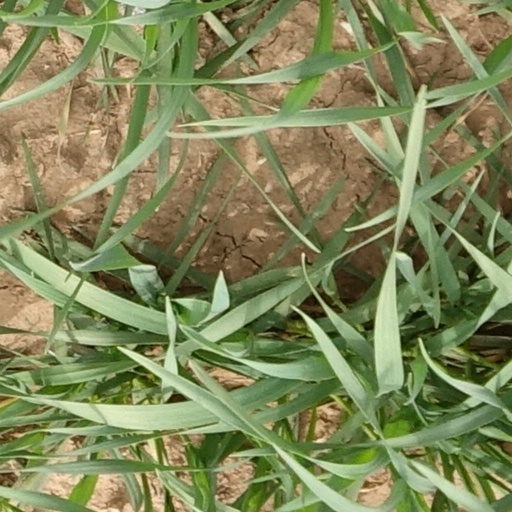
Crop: wheat